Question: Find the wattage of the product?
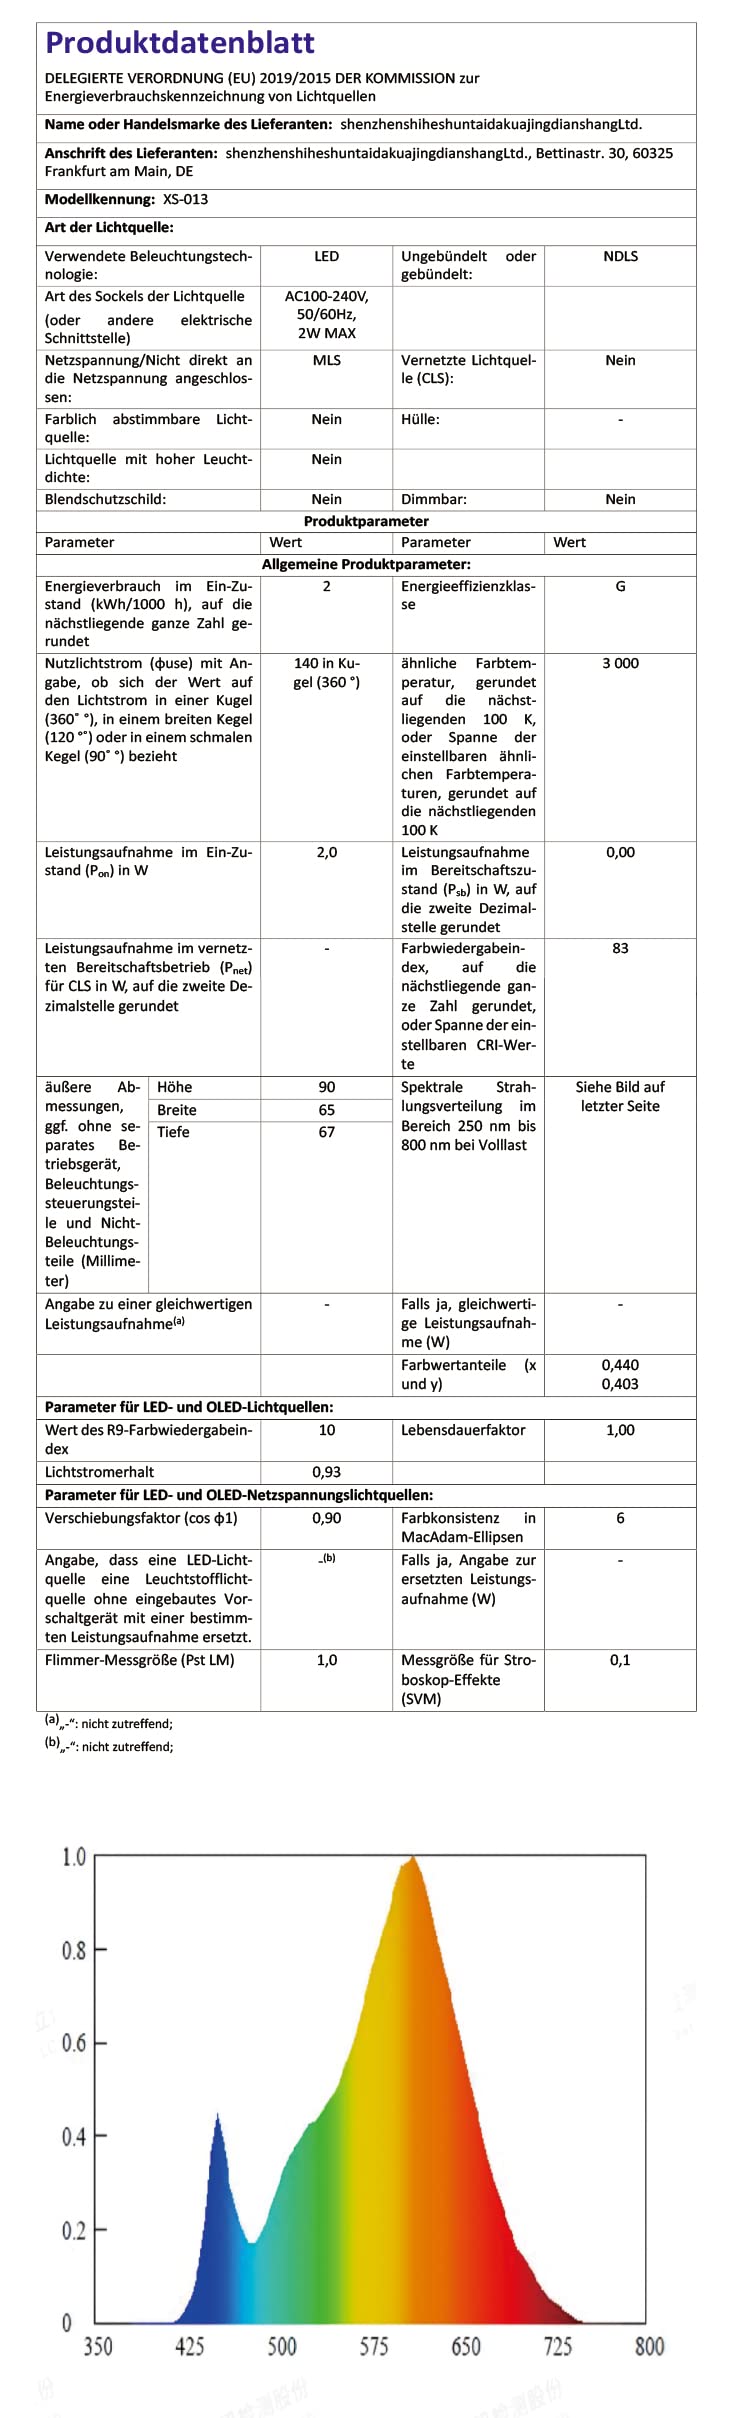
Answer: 2.0 watt